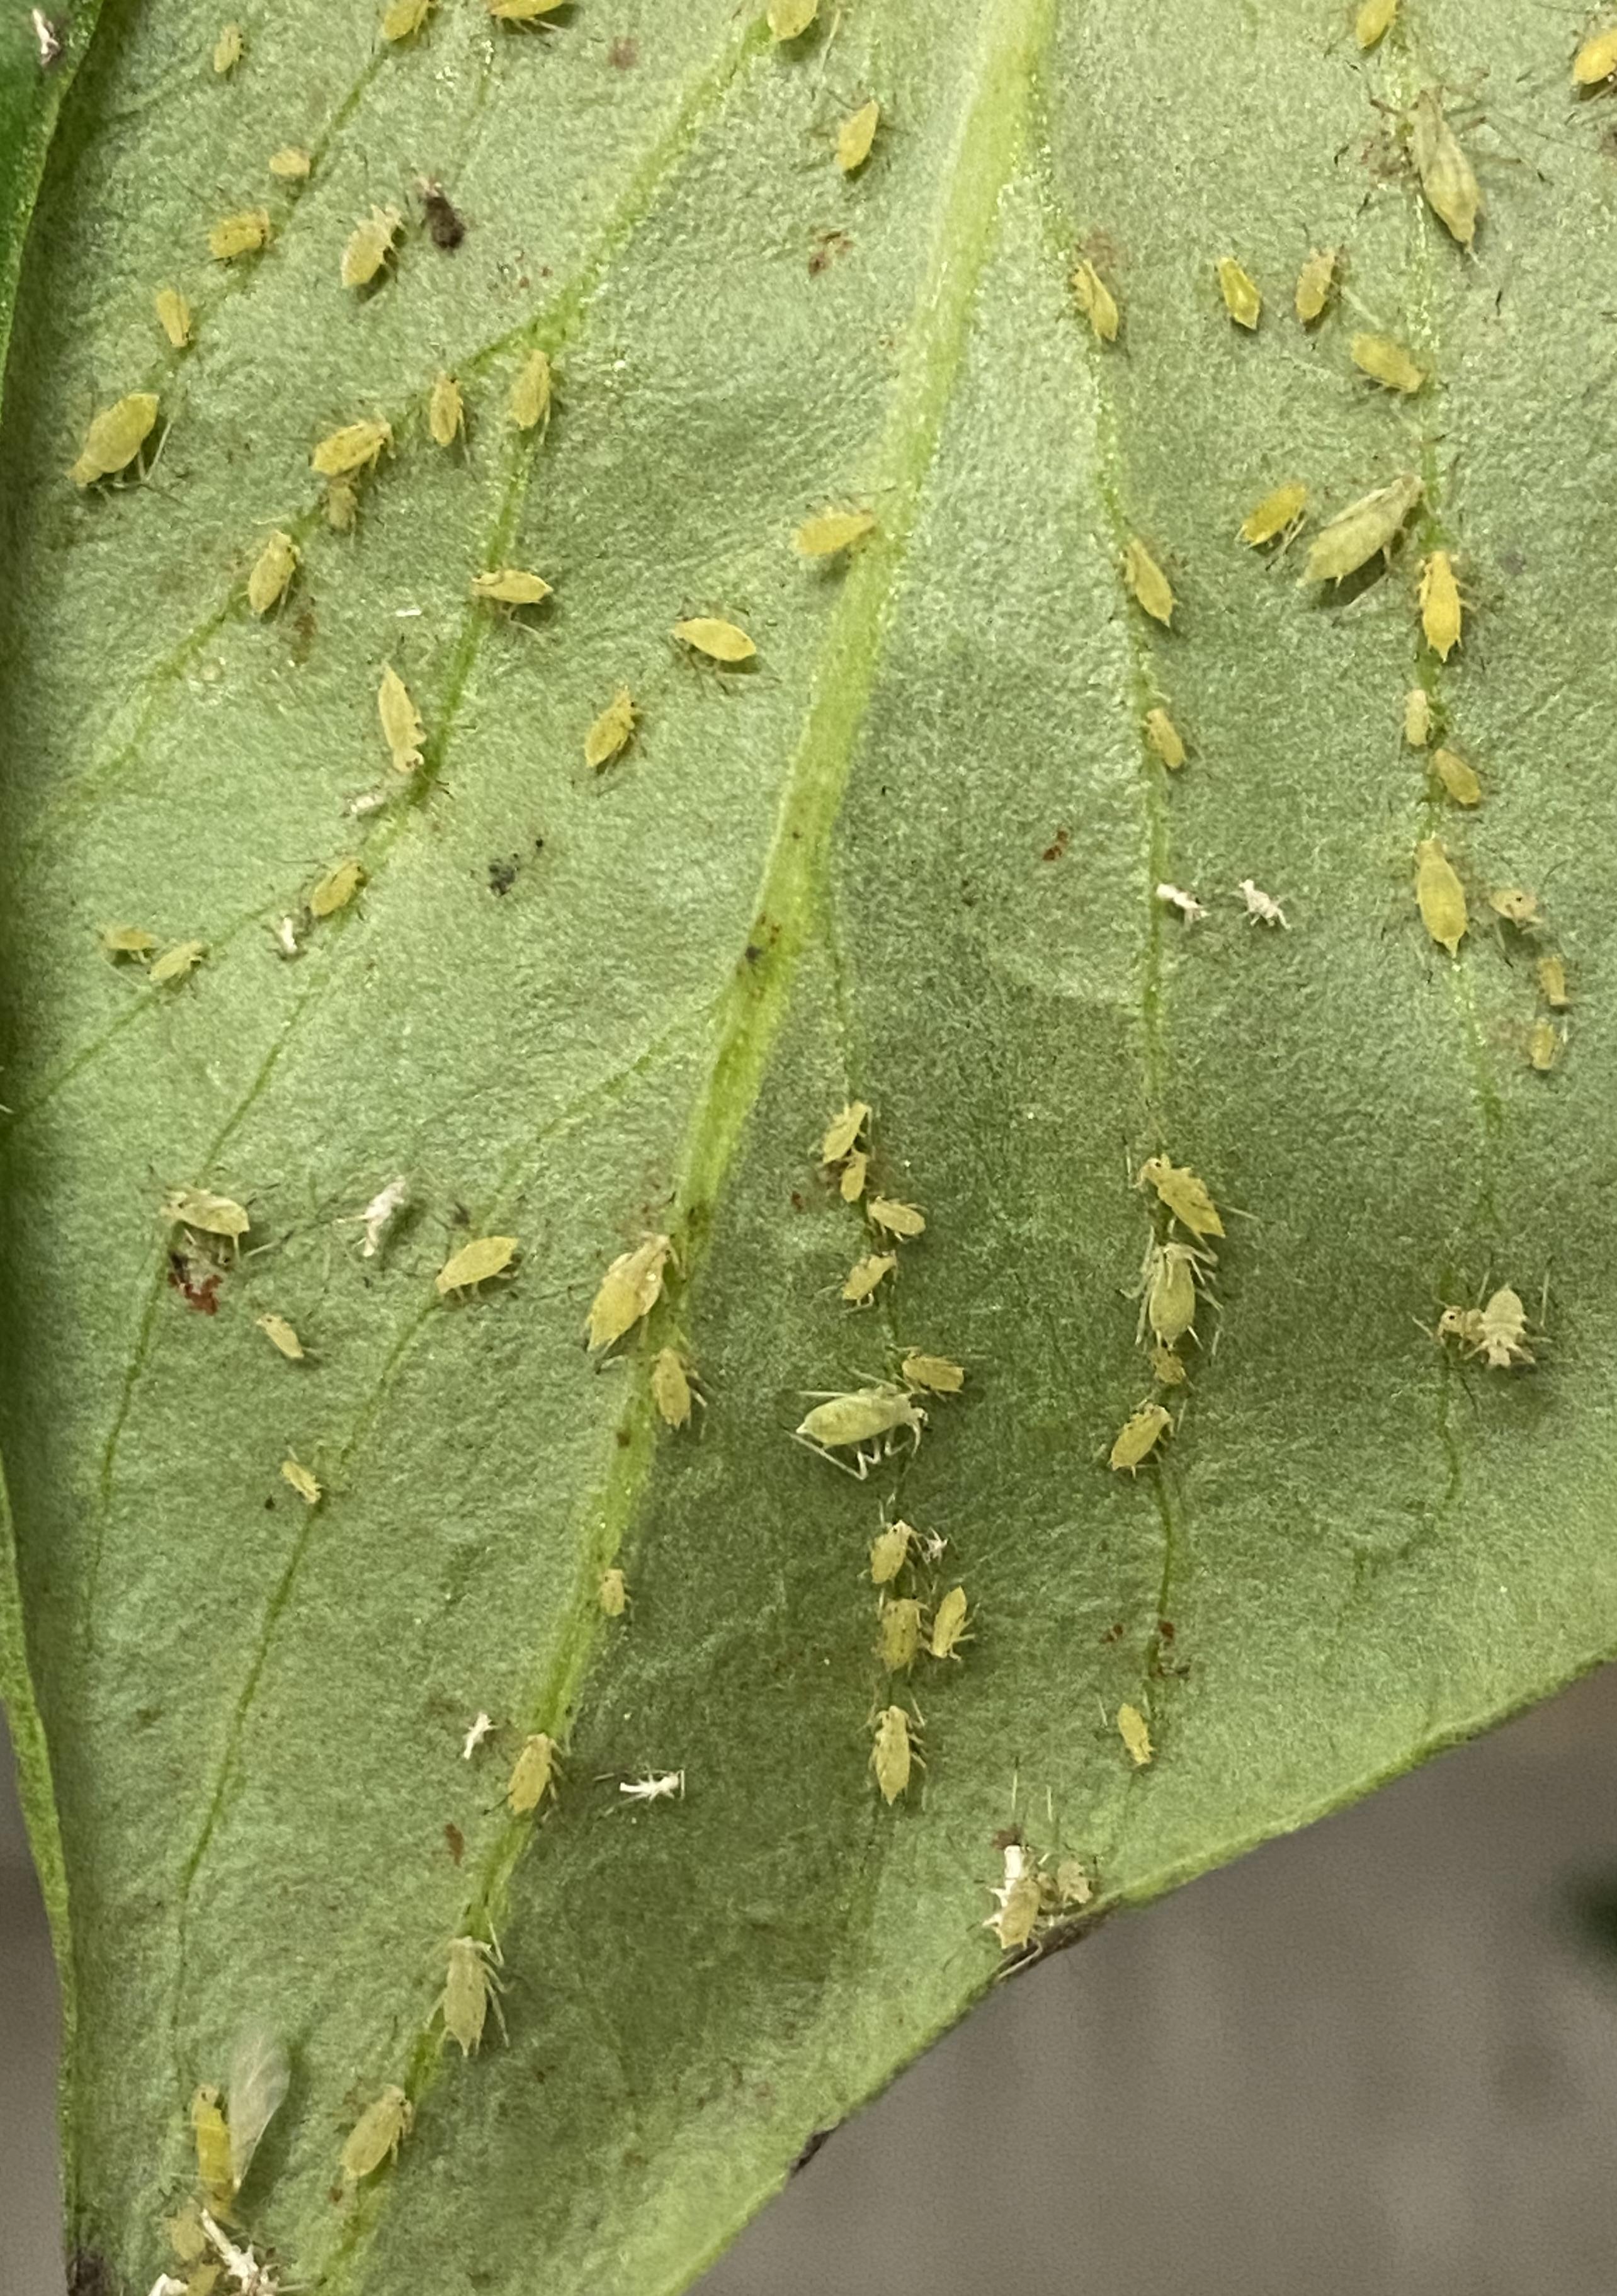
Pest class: pea_aphid